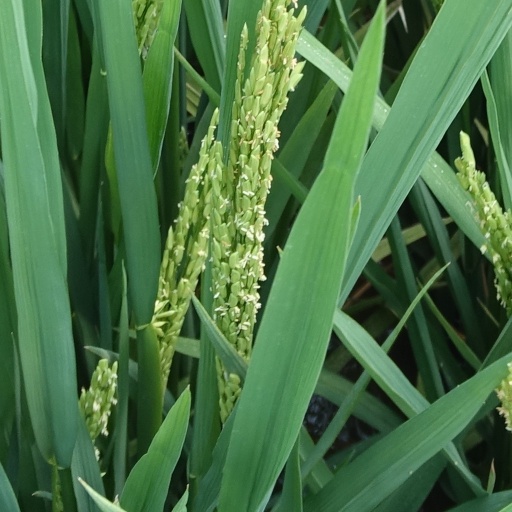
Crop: rice